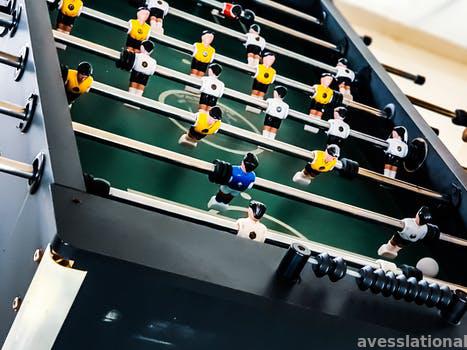
Label: Watermark